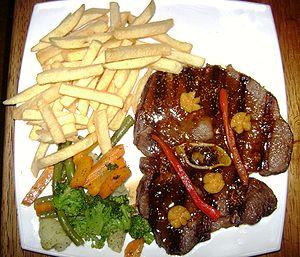
Le Pérou, en forme longue la république du Pérou, en espagnol Perú et República del Perú, en quechua Piruw et Piruw Republika et en aymara Piruw et Piruw Suyu, est un pays situé dans l'Ouest de l'Amérique du Sud. Entouré par l'Équateur au nord-ouest, la Colombie au nord-nord-est, le Brésil au nord-est, la Bolivie au sud-est, le Chili au sud-sud-est et l'océan Pacifique à l'ouest-sud-ouest, il est le troisième pays du sous-continent par sa superficie : 1 285 220 km², et le quatrième par sa population : environ 32 millions d'habitants.
La culture du Pérou, pays d'Amérique du Sud façade pacifique, désigne d'abord les pratiques culturelles observables de ses habitants.